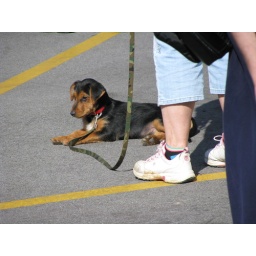
a cute democratic dog in the rally